Question: Please indicate a possible affordance area of drum that can be used for striking
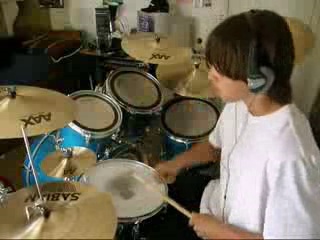
Answer: [80.26, 160.087, 162.568, 213.933]